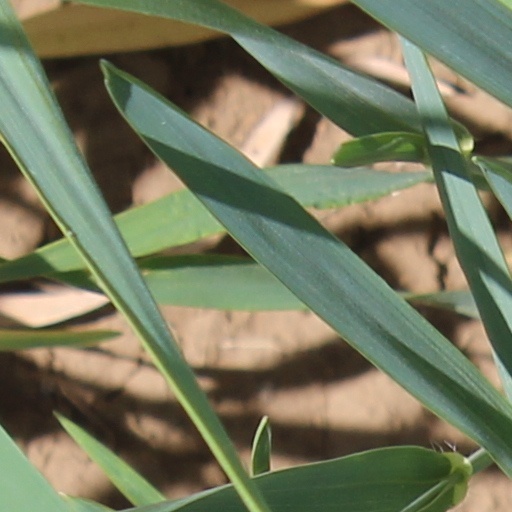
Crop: wheat